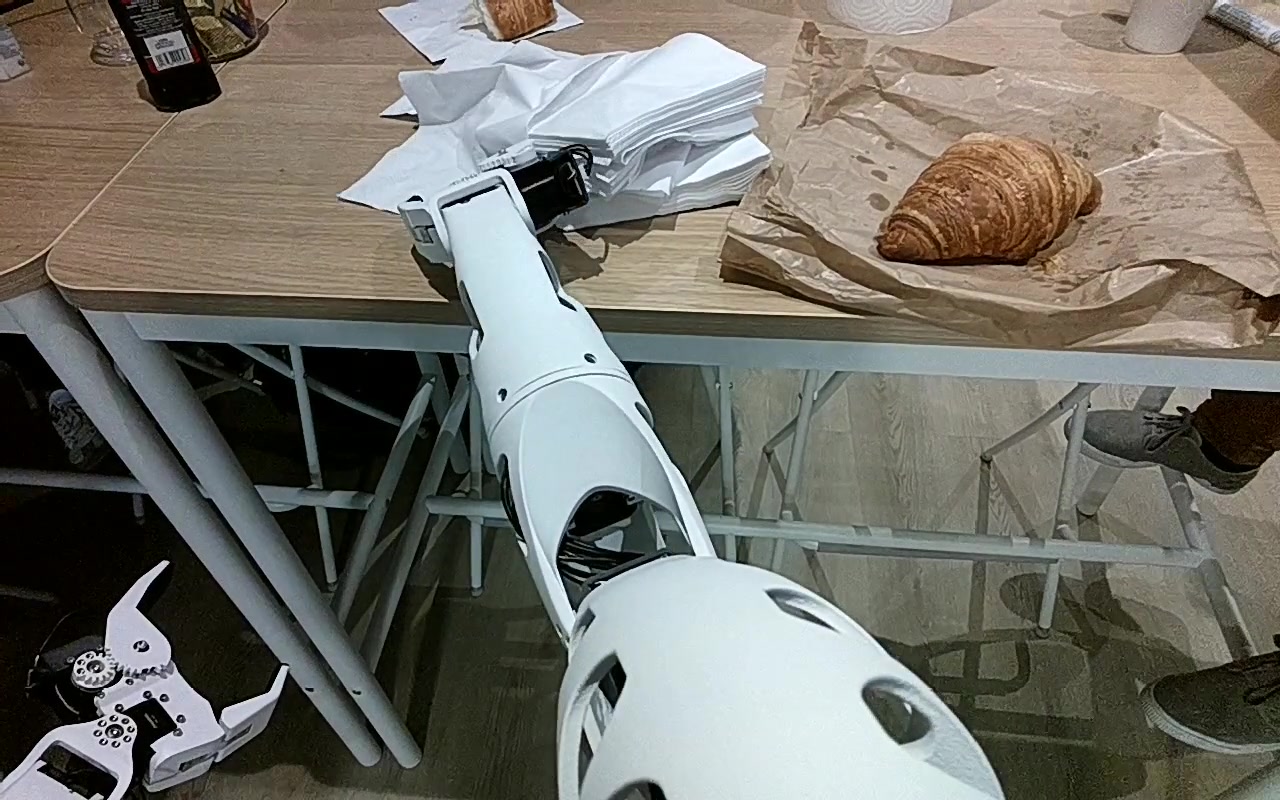
Label: croissant